Answer in natural language. Considering the relative positions, is brown top white leg dining table above or below maple baseball bat with black grip? Choose between the following options: above or below
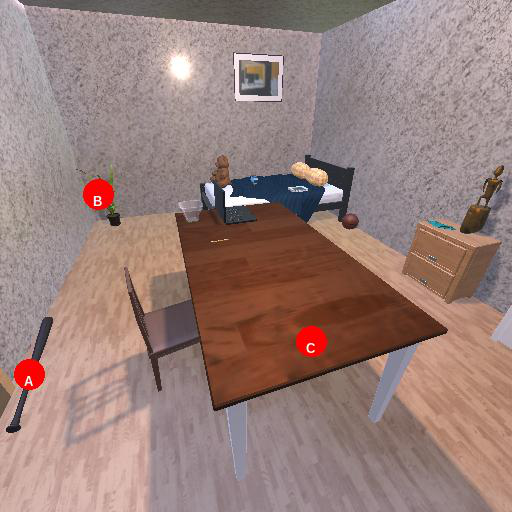
<answer>above</answer>